Multiple patterning

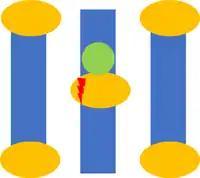
Misalignment of cut shapes can lead to electrical issues such as arcing and contact resistance variations.

The earliest implementation of multiple patterning involved line cutting. This first occurred for Intel's 45nm node, for 160 nm gate pitch. The use of a second mask to cut lines defined by a first mask does not help increase feature density directly. Instead it allows definition of features, e.g., brick patterns, which are based on lines spaced at a minimum pitch, in particular, when the lines are near the resolution limit and are generated by the two-beam interference mentioned above. The two-beam interference still dominates the diffraction pattern. In fact, in the absence of a separate cut exposure, the gap between the ends of the minimum pitch lines will be prohibitively large. This is due to rounding resulting from reduced spatial frequencies.